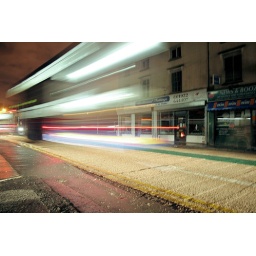
West Midlands Travel bus taken in Ablewell Street during a black out